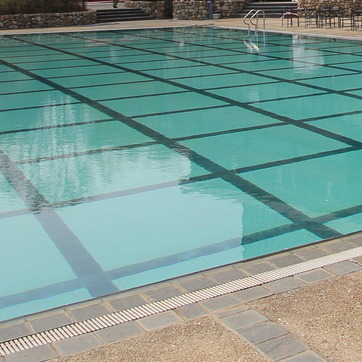
Material: water